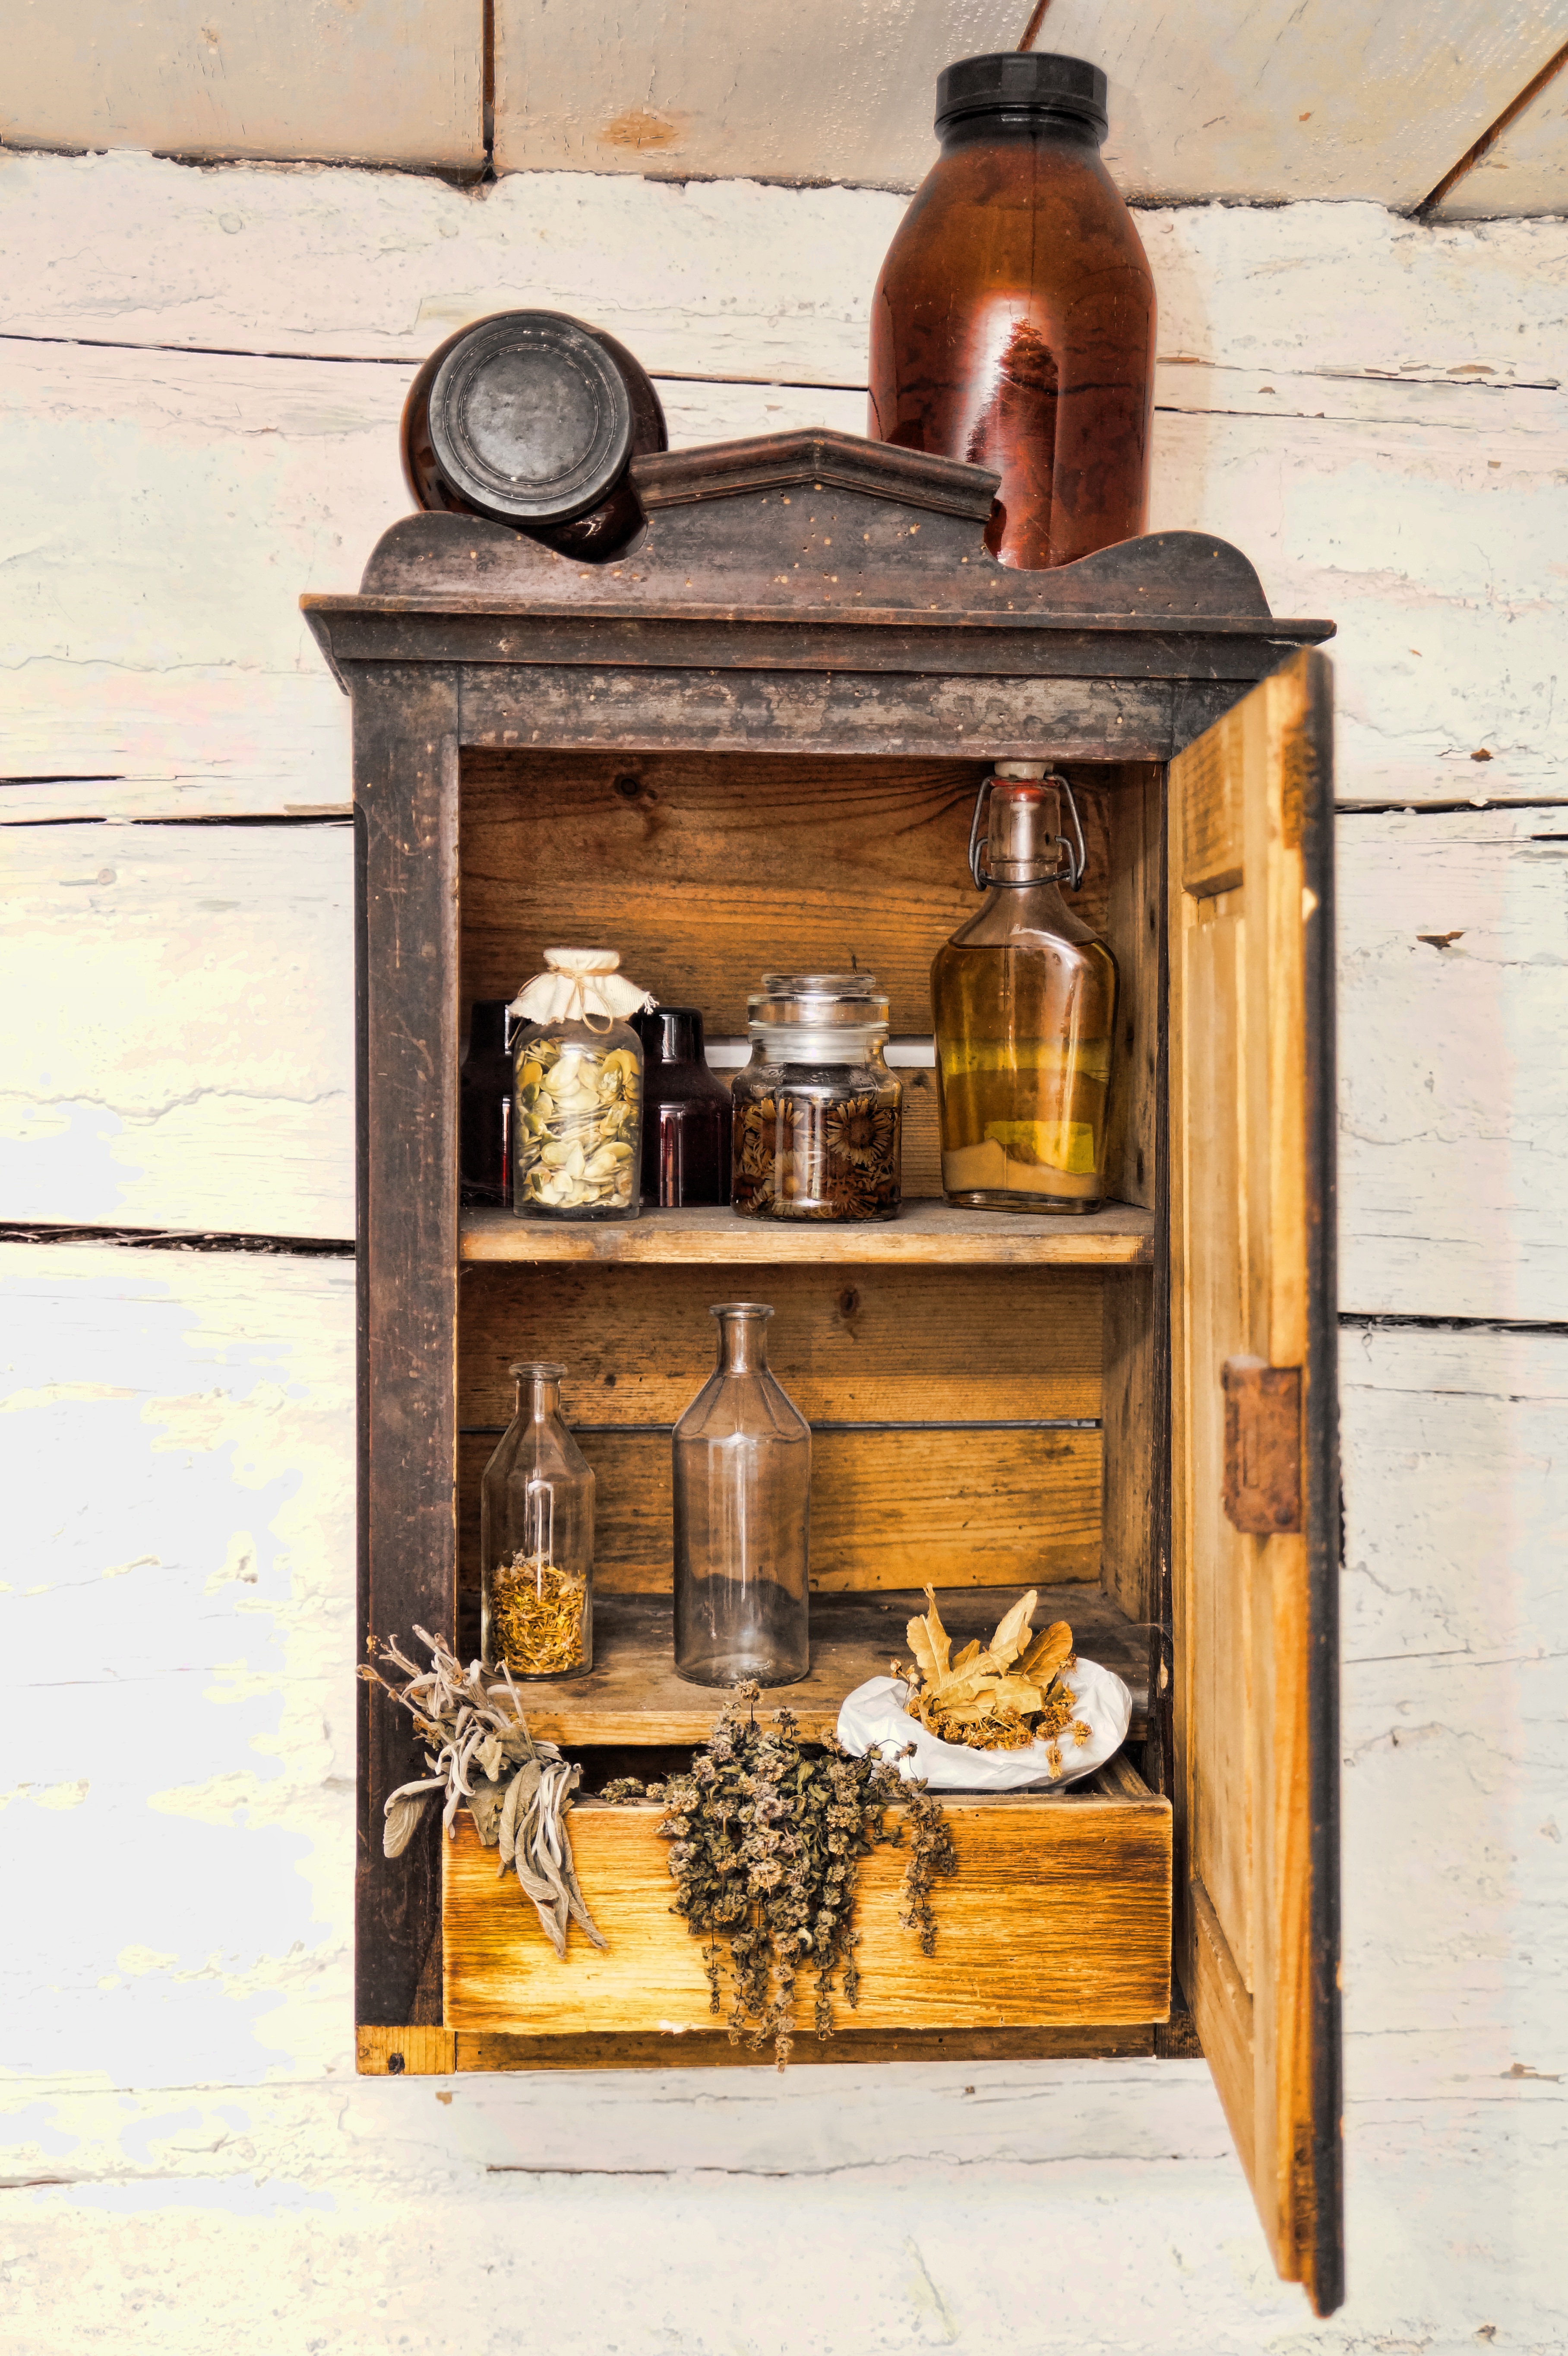
wood, antique, shelf, furniture, door, drawer, jars, spices, shelving, cupboard, man made object, cabinetry